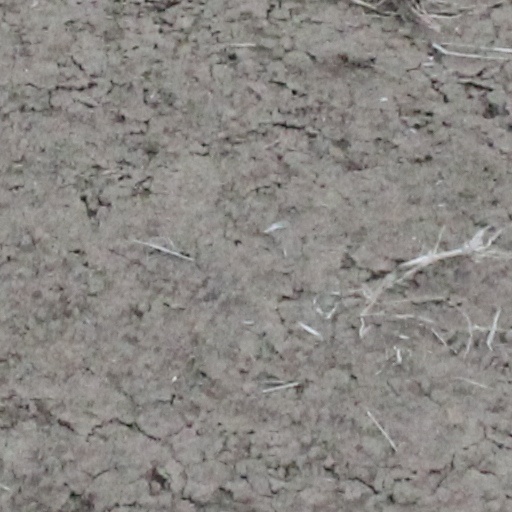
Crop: wheat